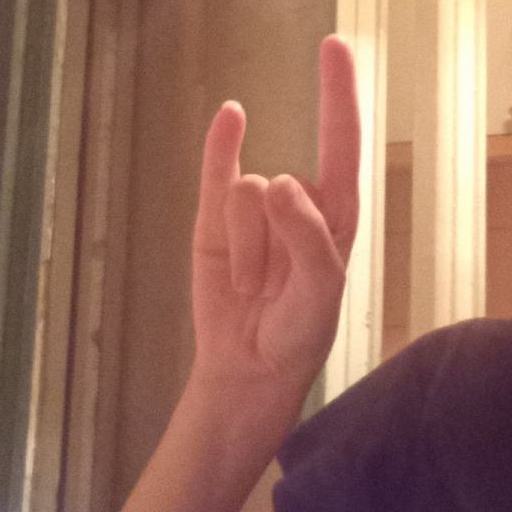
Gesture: rock